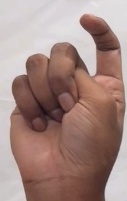
ASL sign: X